Will It Snow for Christmas? (film)

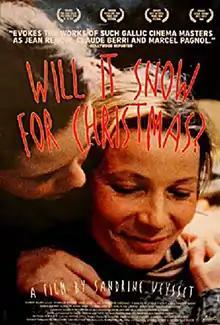
Film poster

Will It Snow for Christmas? (original title: Y aura-t-il de la neige à Noël?) is a 1996 French drama film directed by Sandrine Veysset and produced by Humbert Balsan.